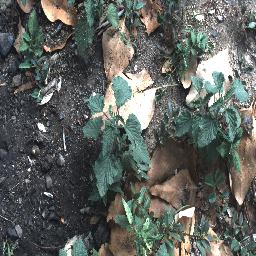
Label: negative